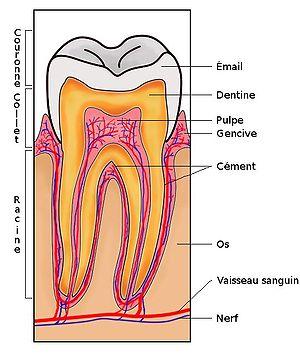
En dentisterie, la couronne est la partie de la dent qui dépasse hors de la gencive. Cette zone est naturellement recouverte par une substance très dure, l’émail dentaire.
En plongée sous-marine, un certain nombre d'accidents sont dus aux variations de pression. Ces accidents, nommés barotraumatismes peuvent éventuellement toucher les dents.
Le cément dentaire est le tissu qui recouvre la dentine au niveau de la racine.
La parodontie est la partie de la dentisterie qui est spécialisée dans le traitement du parodonte, c'est-à-dire les tissus de soutien de la dent : gencive, tissu osseux, cément et ligament parodontal.